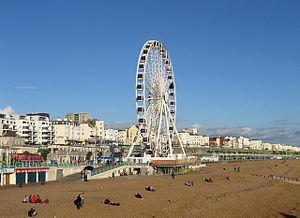
La grande roue de Brighton est une grande roue installée en bord de mer dans la ville de Brighton, dans le Sussex de l'Est, en Angleterre, Royaume-Uni. Elle est ouverte au public depuis octobre 2011. Elle a couté 6 million de livres sterling, soit environ 7 million d'euros.